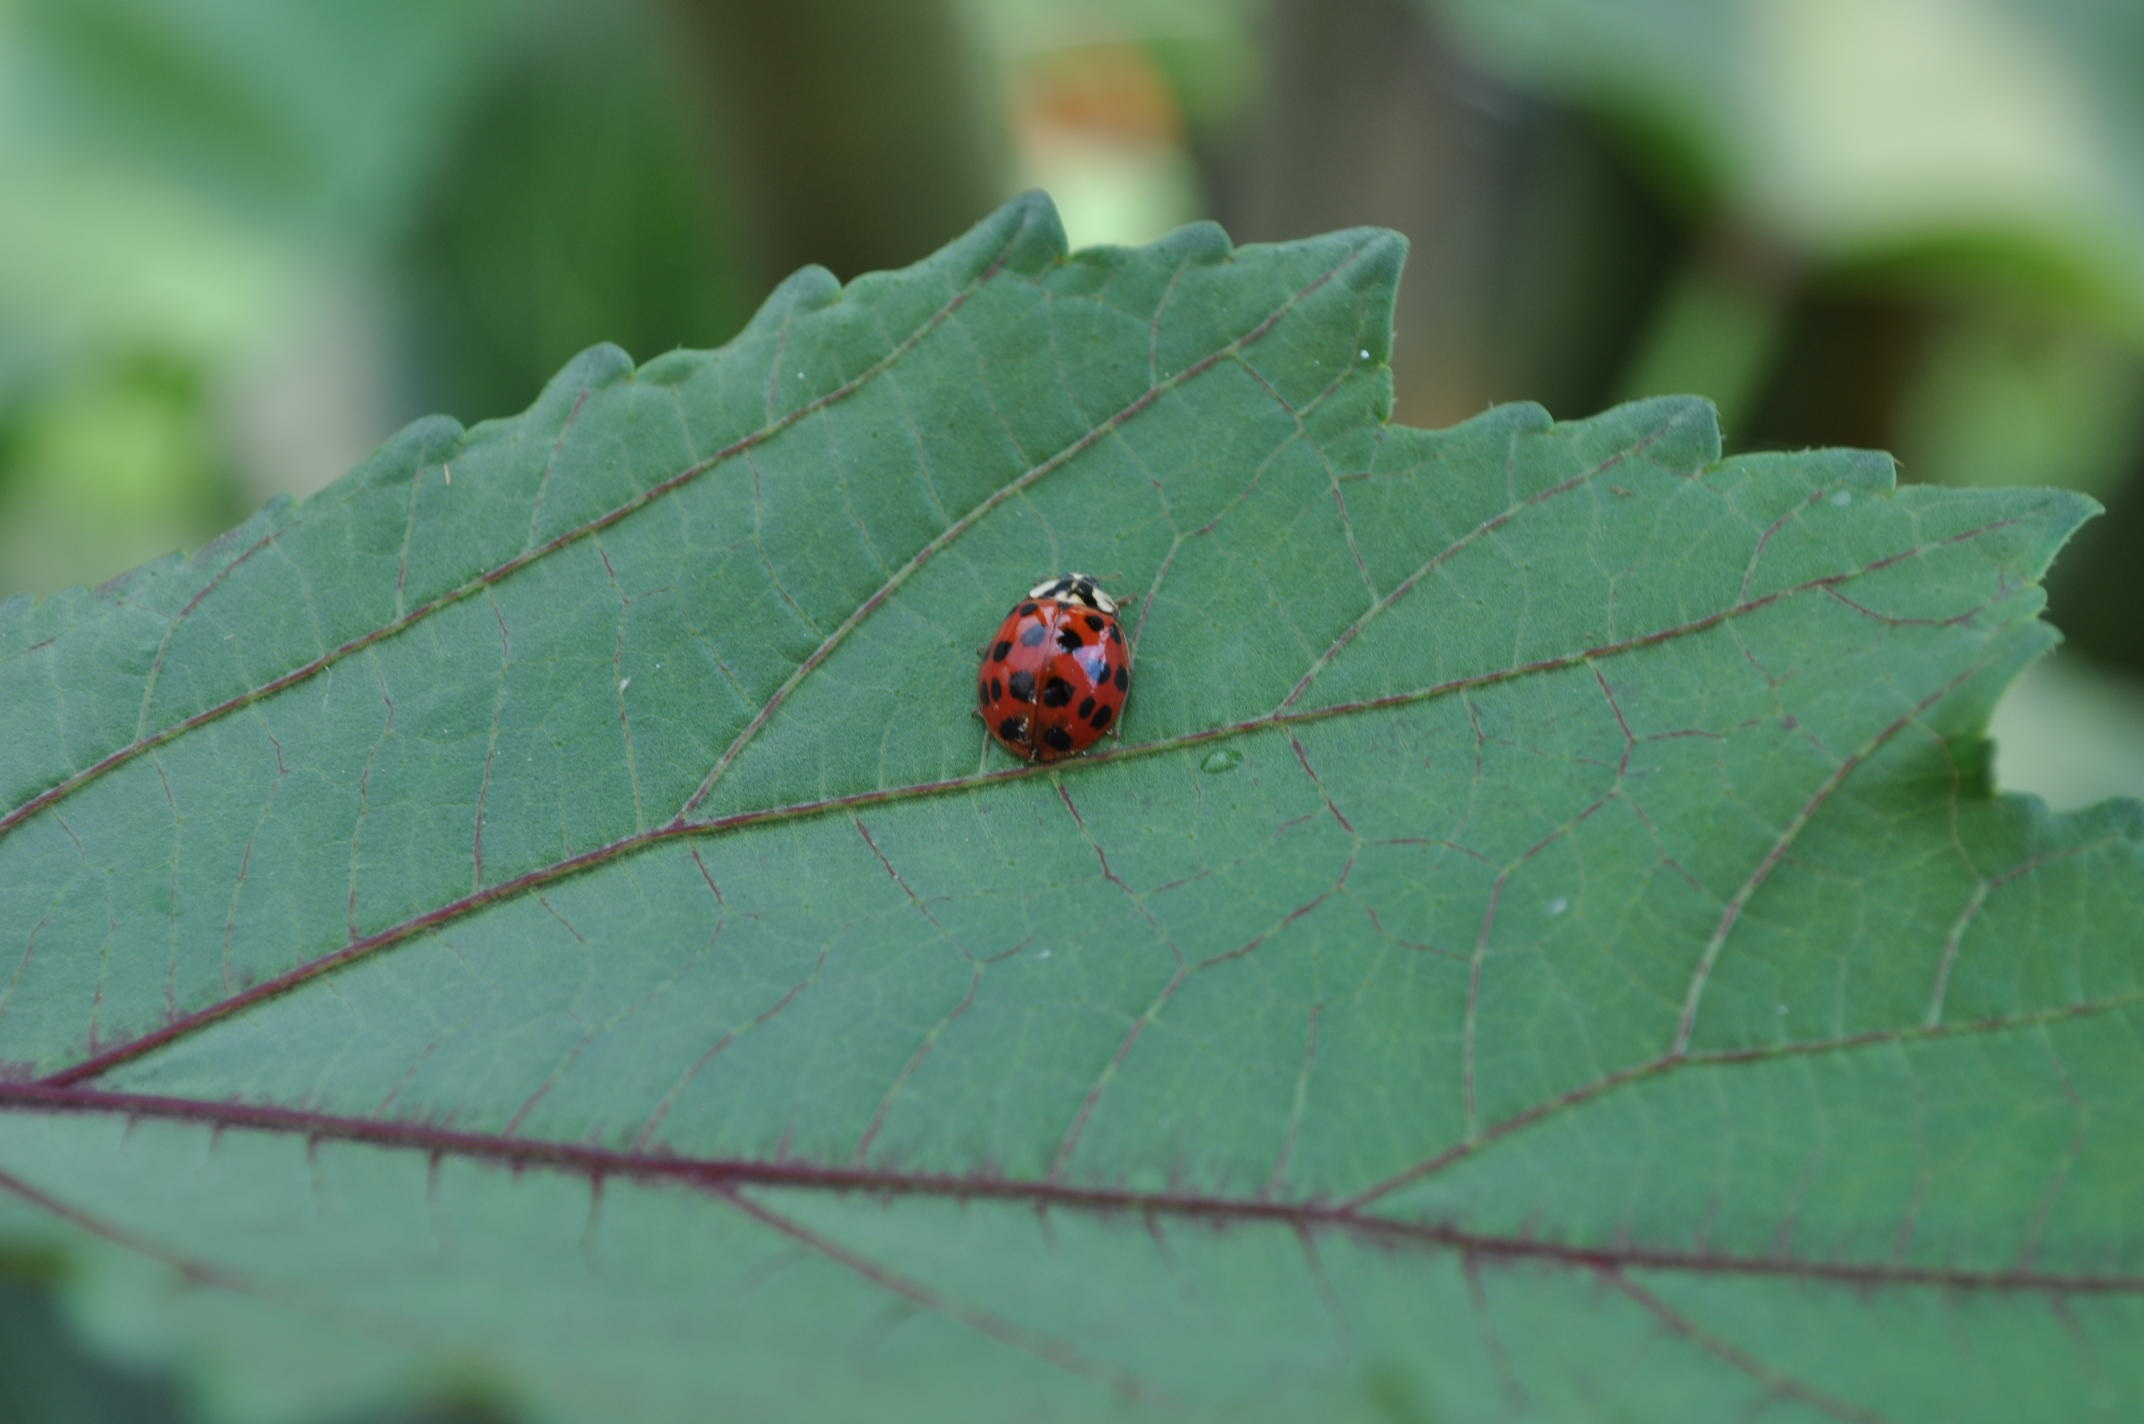
nature, leaf, flower, summer, green, insect, ladybug, botany, fauna, invertebrate, caterpillar, close up, macro photography, leaf beetle, plant stem, moths and butterflies